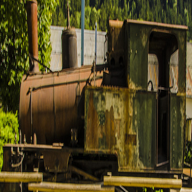
Vehicle type: Trains